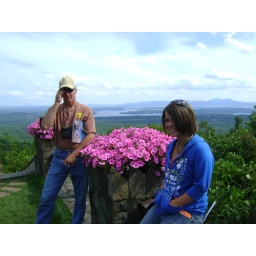
castle in the clouds